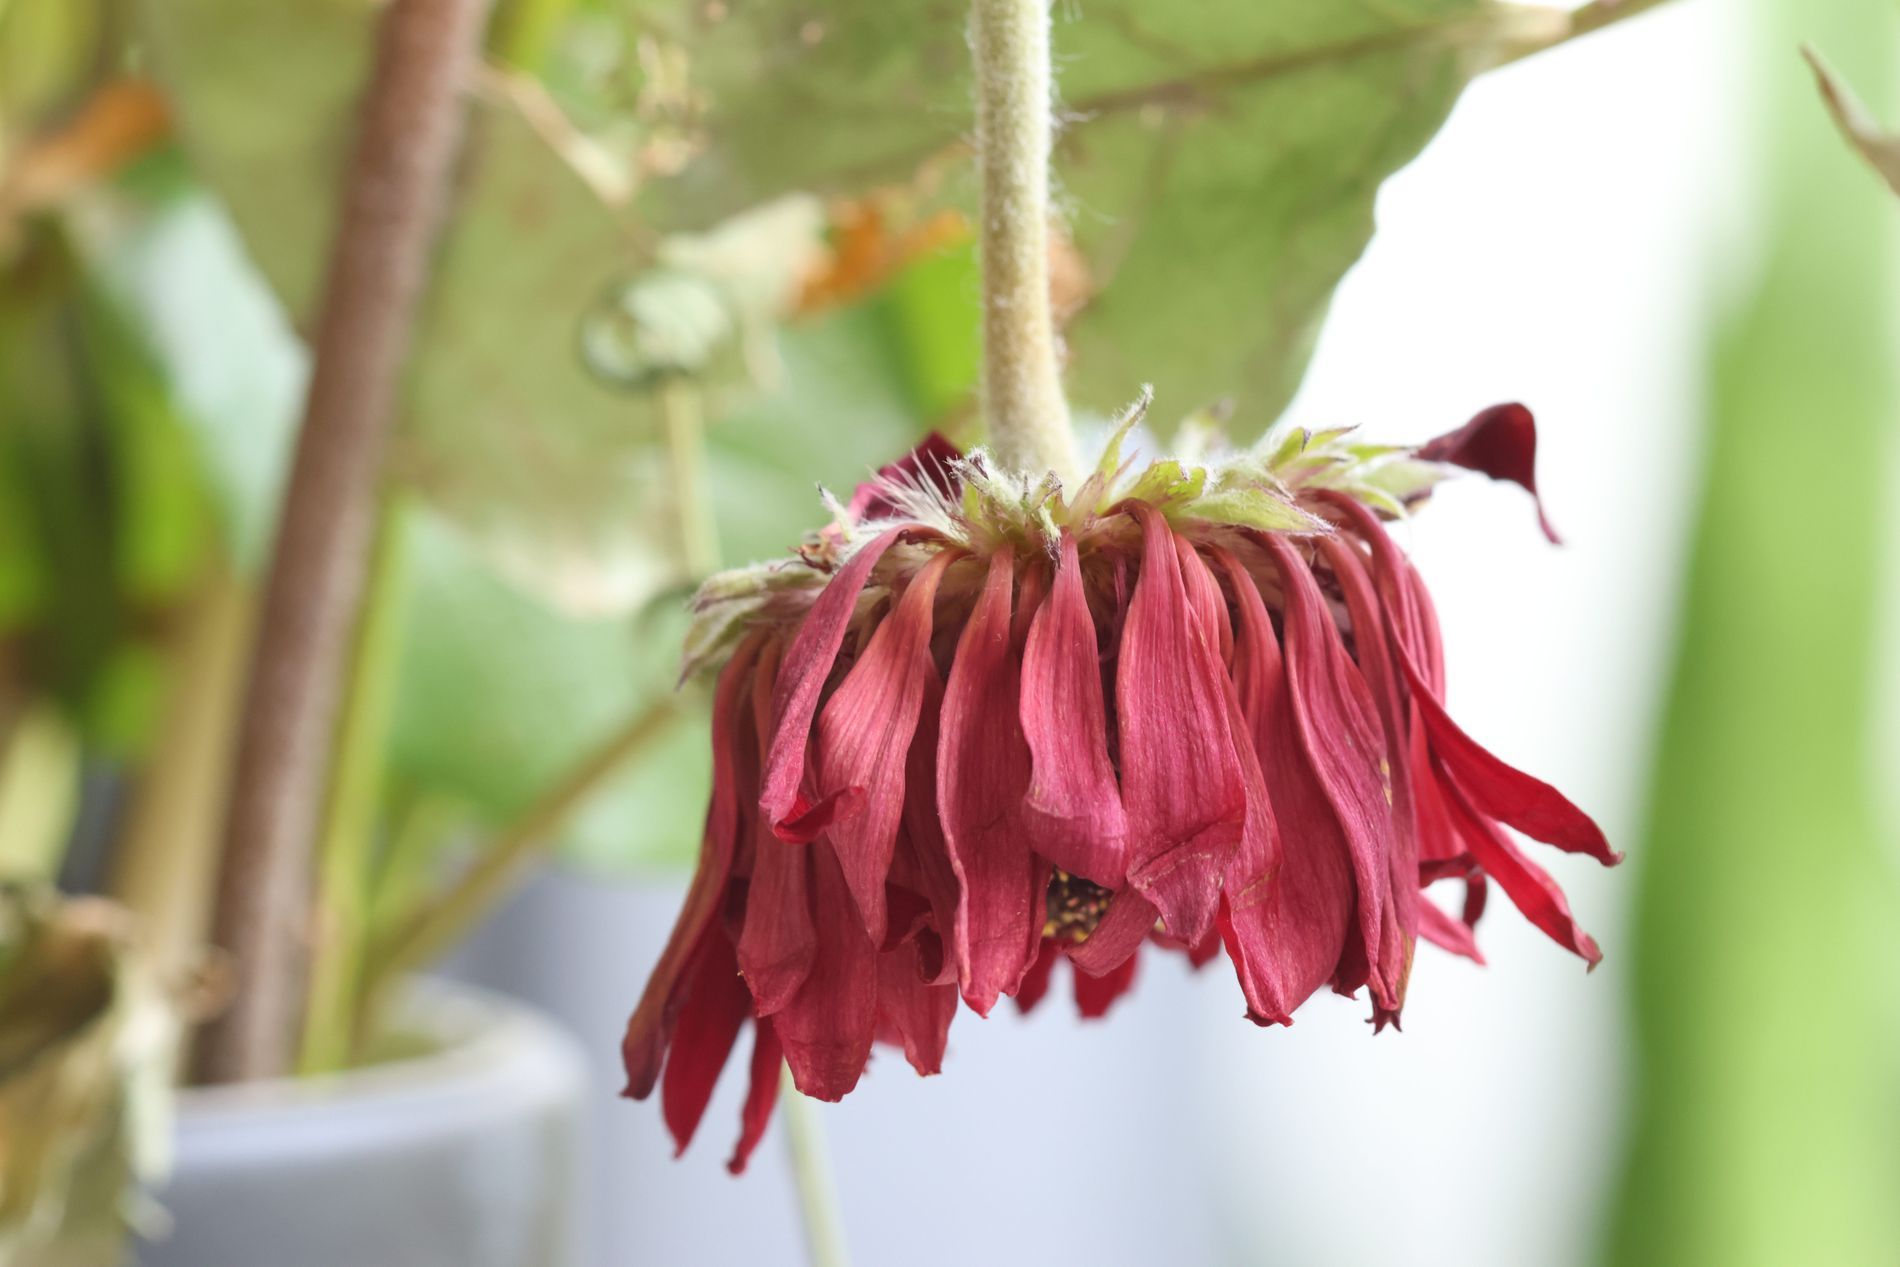
Wilted Red Flower
A wilted red flower hangs downwards. The petals are curled and faded, showing signs of decay. The background is blurred, showing parts of a plant.
A close-up shot captures the final stages of a red flower's life. Soft lighting and shallow depth of focus lead the audience to focus on the soft wrinkling of petals. The contrast of the greenery background and the red flower invites viewers to feel the beauty of nature, even with the dead flower.
Labels: Flower, Petal, Plant, Geranium, Anther, Pollen, Daisy, Leaf, Bud, Sprout, Animal, Bee, Insect, Invertebrate, Apidae, Dahlia, Herbal, Herbs, Wasp, Butterfly, Honey Bee, Blur Background, Greenery, Plants
Camera: Canon Canon EOS R7
Lens: 100.0 mm, Canon EF 100mm f/2.8 Macro USM
Aperture: F8
Exposure: 1/30 sec
ISO: 1250
Focal length: 100.0 mm